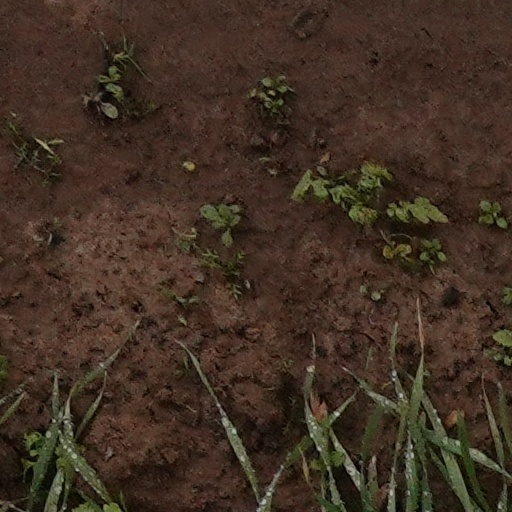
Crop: wheat